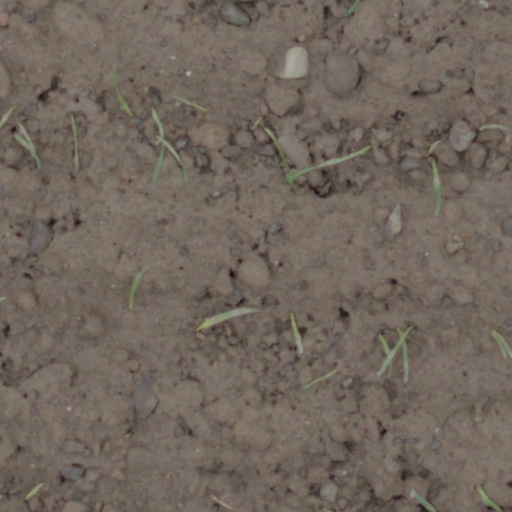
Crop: wheat